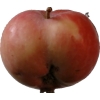
Label: Apple 10